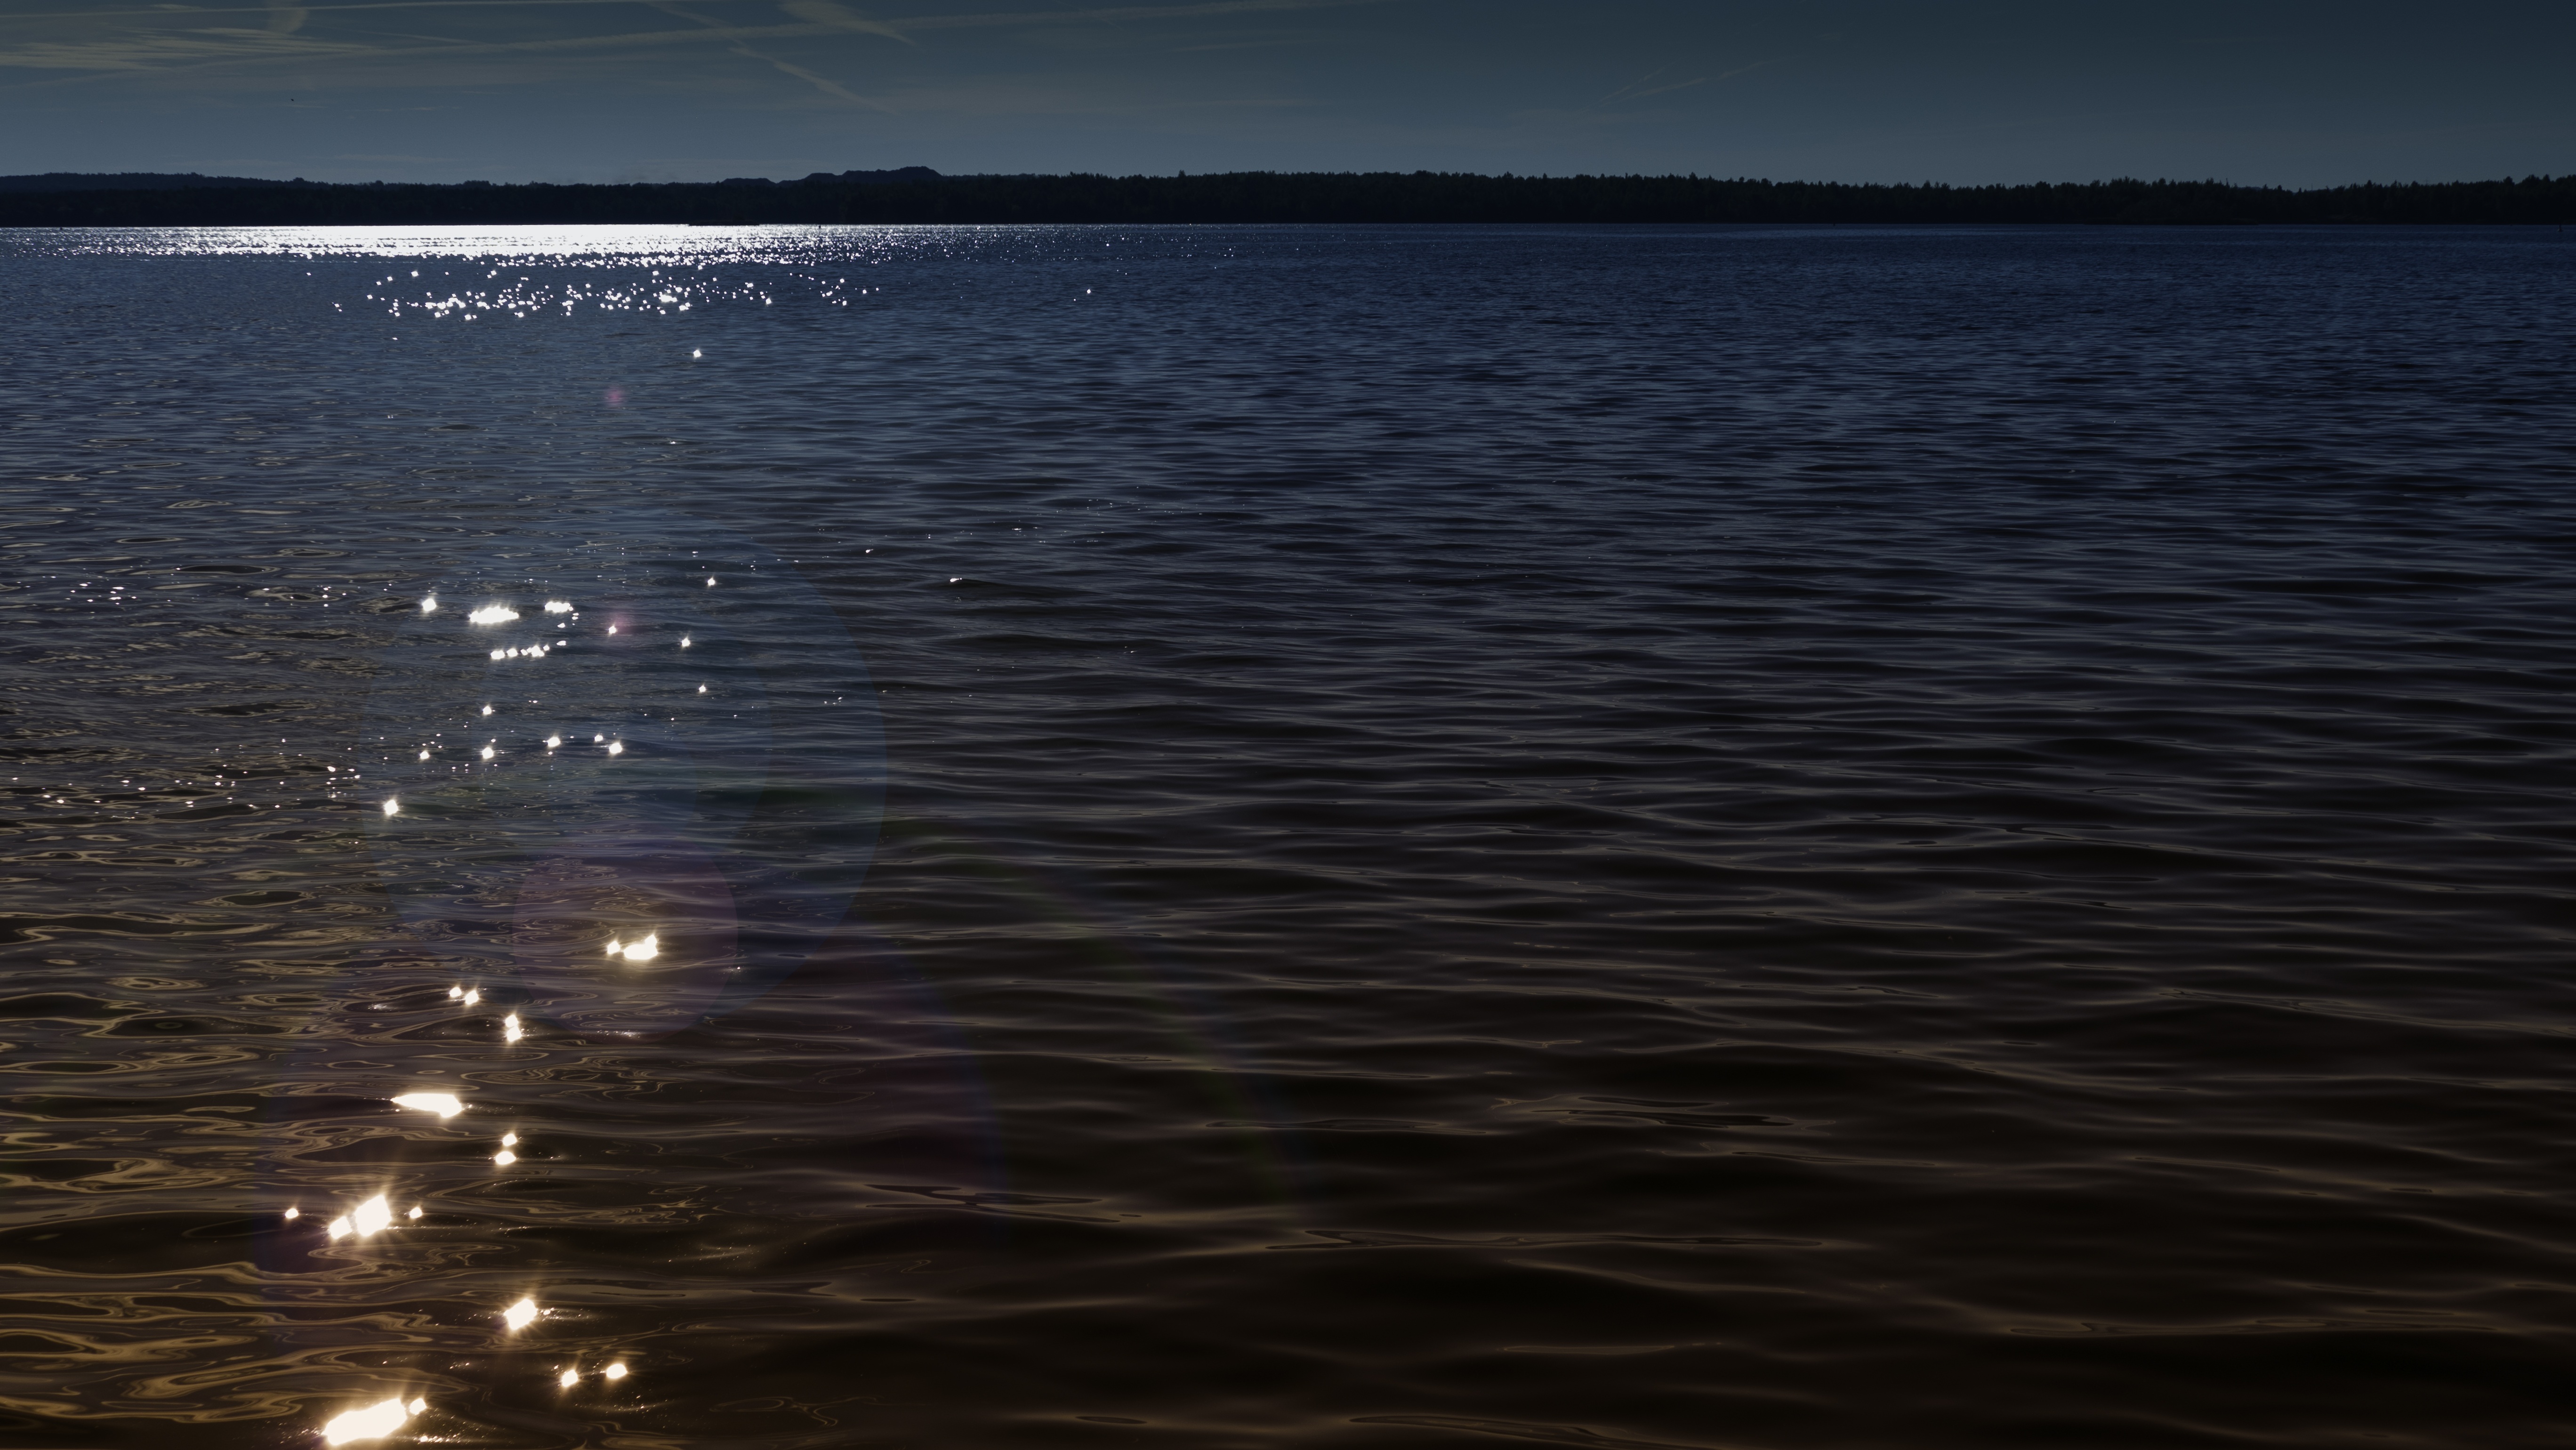
sea, water, ocean, horizon, sunset, sunlight, morning, shore, wave, lake, dawn, dusk, evening, reflection, body of water, back light, late summer mood, atmospheric phenomenon